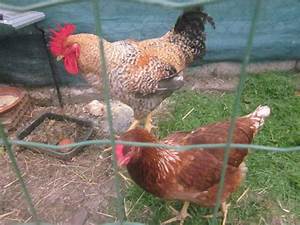
Label: chicken